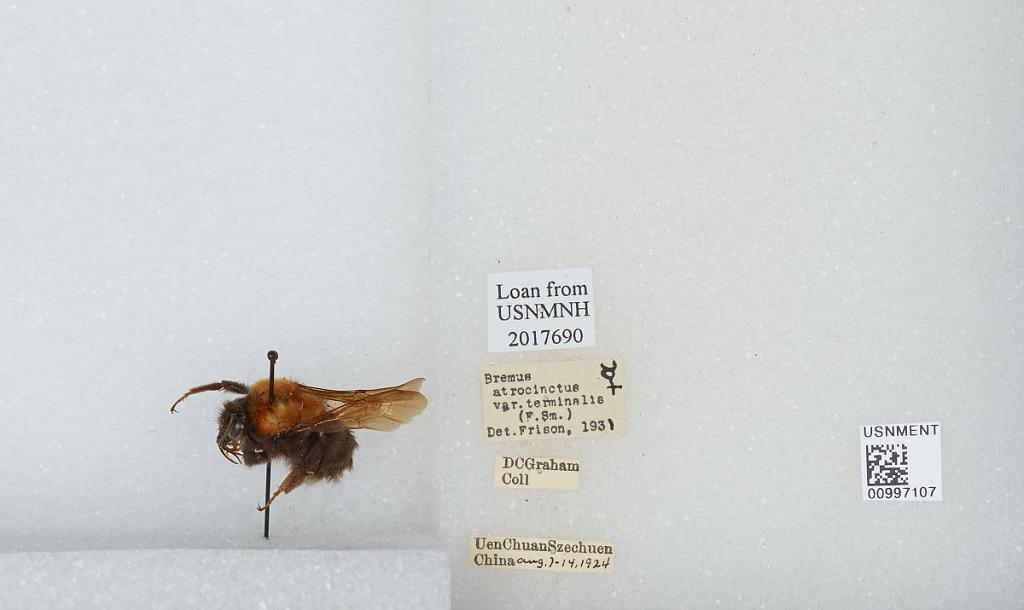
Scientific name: Bombus (Festivobombus) festivus Smith
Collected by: D. Graham
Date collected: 1924-8-7
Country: China
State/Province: Sichuan
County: Ngawa Tibetan and Qiang
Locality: Uen Chuan
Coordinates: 31.4839, 103.588
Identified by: Frison